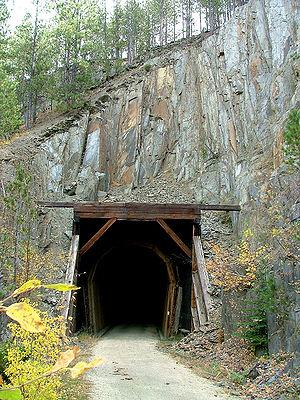
Le Dakota du Sud /dakɔta dy syd/ est un État du Nord des États-Unis, bordé à l'ouest par le Wyoming et le Montana, au nord par le Dakota du Nord, à l'est par le Minnesota et l'Iowa et au sud par le Nebraska. État situé dans l'ouest des plaines du Midwest, il possède un climat continental. Il compte 814 180 habitants en 2010. Sa capitale est Pierre et sa plus grande ville Sioux Falls, avec environ 154 000 habitants.